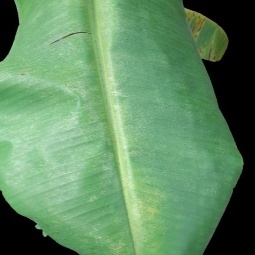
Label: Healthy